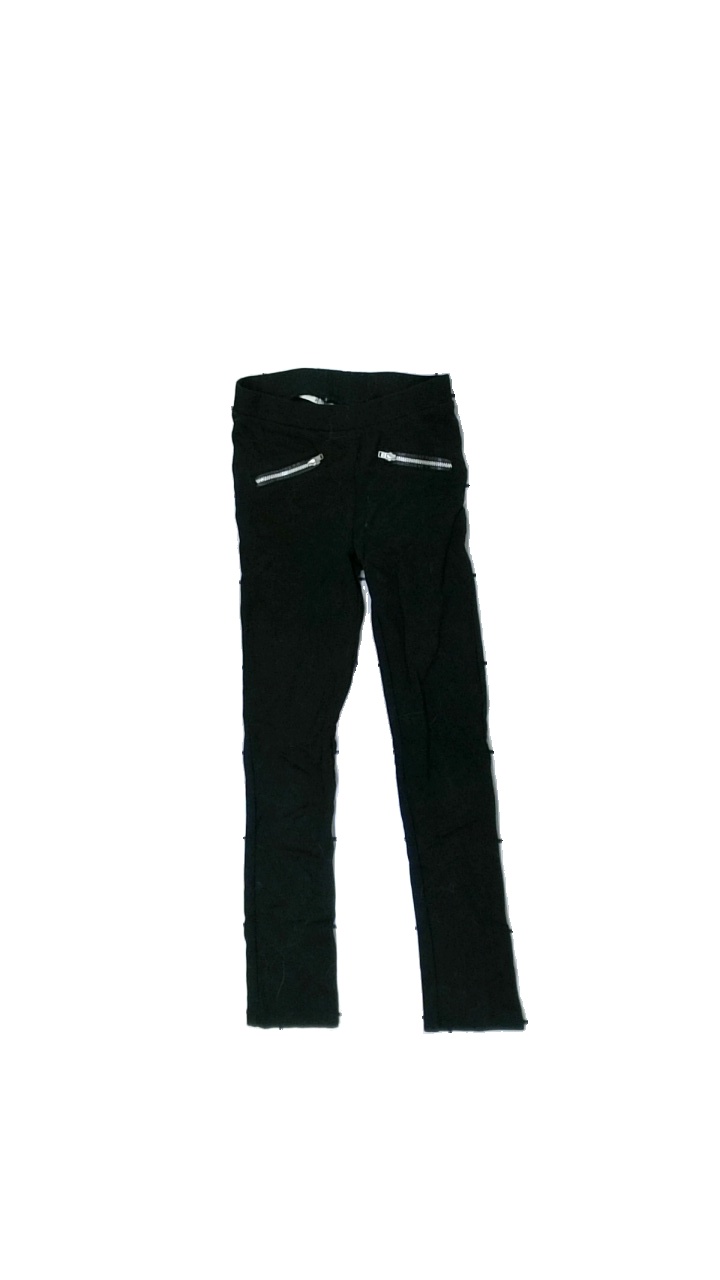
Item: Trousers (Children)
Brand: H&m
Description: svarta byxor, mycket håriga
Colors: Black
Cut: Regular
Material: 71% viscose 29% polyester
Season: All
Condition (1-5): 2
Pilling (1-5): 5
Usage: Export
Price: <50